Blow Your House Down

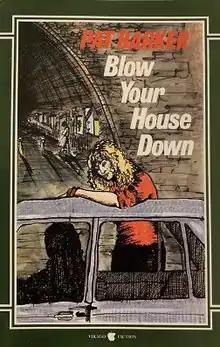
First hardback edition (publ. Virago Press)

Blow Your House Down is the second novel by Pat Barker. Published in 1984, the novel follows the lives of a number of prostitutes working in a northern English city at a time when a serial killer of prostitutes is haunting the area. The main focus is on two prostitute characters, Brenda and Jean, and their respective histories.